Tancheng, Pingtan County

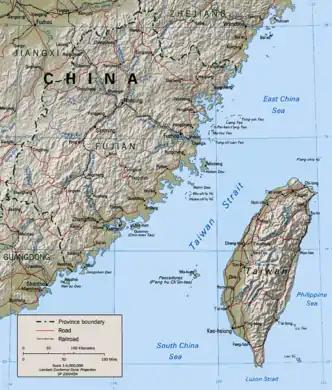
Map including Tancheng in the Taiwan Strait

On March 29, 2013, a woman surnamed Wen in Tancheng lost 305,000 RMB to someone pretending to be her brother on QQ.